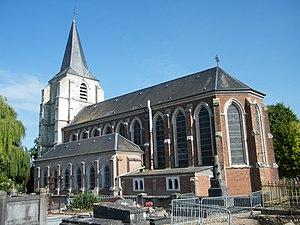
Nouvion, Somme, Fr, église (11)
L'église Saint-Maurice de Nouvion-en-Ponthieu est une église située à Nouvion, dans l'ouest du département de la Somme